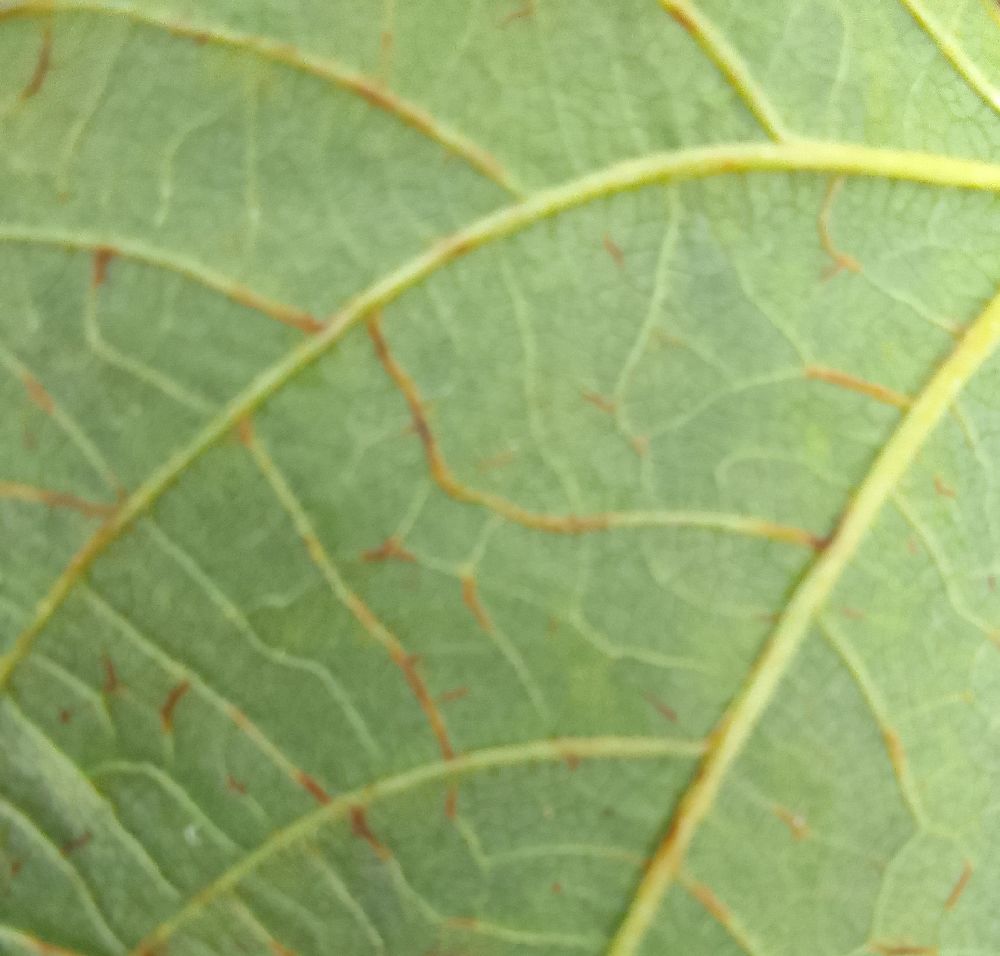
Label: anthracnose